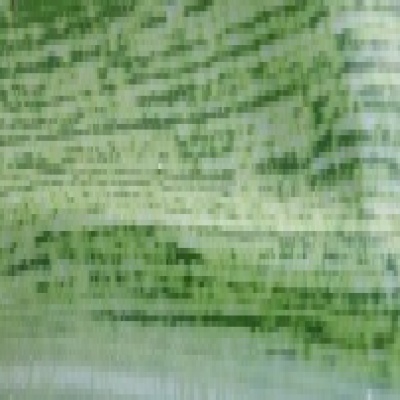
Label: Corn_(Maize)___Maize_Streak_Virus